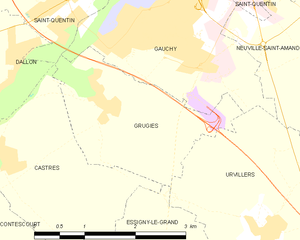
Carte des communes françaises: Grugies